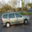
Label: automobile